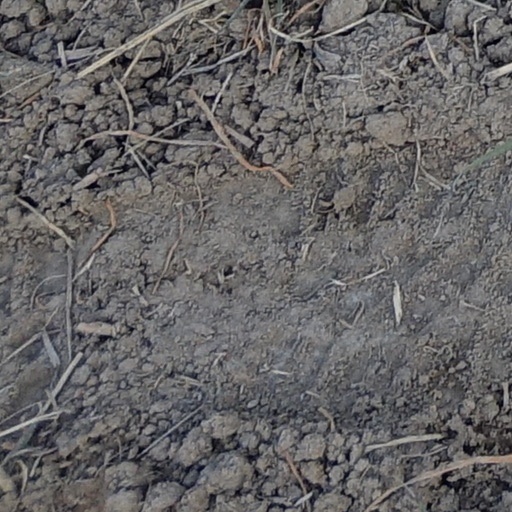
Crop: wheat